Royal Aircraft Factory R.E.8

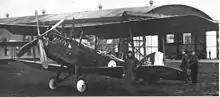
R.E.8 with enlarged fin, at training unit

The R.E.8 adopted a set of single bay, unequal span wings, identical to those of the earlier B.E.2e; although the span (and thus the wing area) had been increased slightly by the use of a wider upper centre section, and lower stub wings to match. On the B.E.2e, these wings functioned to maintain the stability of the B.E.2c while providing the aircraft with superior levels of manoeuvrability; although the long extensions on the upper wing gave rise to fears they would be prone to collapse if the aircraft was dived too sharply, which in turn did not help to build trust in the aircraft. Several other features, such as the tailplane, were also identical to those previously used upon the B.E.2e.